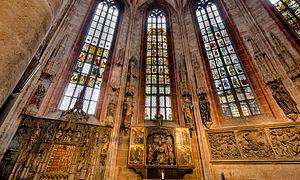
L'église Saint-Sébald de Nuremberg, en allemand St. Sebald Kirche ou Sebalduskirche est une église du Moyen Âge tardif, nommée ainsi d'après un ermite de nom Sébald qui vivait dans la région de Nuremberg vers le VIIIᵉ siècle. Avec l'église Notre-Dame et l'église Saint-Laurent, elle est l'une des constructions confessionnelles marquantes de la ville. Elle est située sur le chemin menant de la place du marché au château fort, près de l’hôtel de ville. Le mobilier intérieur est remarquable par sa grande richesse. Depuis la réforme, l'église Saint-Sébald est, avec l'église Saint-Laurent, l'une des deux grandes églises protestantes de la ville. Elles sont toutes deux propriété de l'église évangélique luthérienne en Bavière.